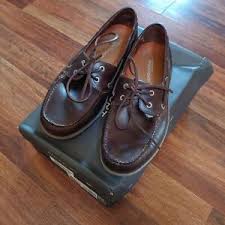
Label: Boat